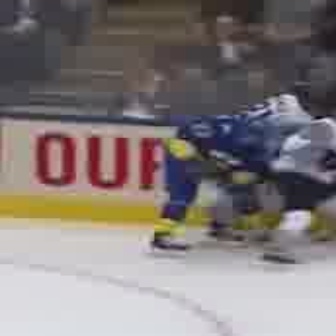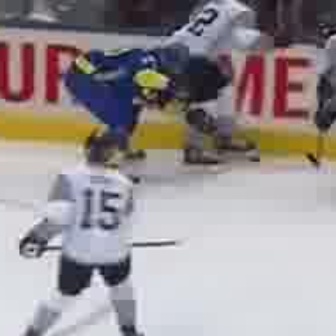
  Please identify the target specified by the bounding box [143,109,289,255] in the first image and locate it in the second image. Return the coordinates in [x_min,y_min,x_max,y_max] format.
Answer: [61,44,216,200]